Old Louisville

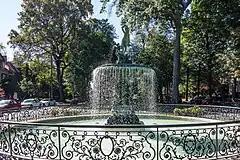
St. James Court Fountain was installed 1892.

Old Louisville features the largest collection of pedestrian-only streets of any U.S. neighborhood. Eleven such "courts", where houses face each other across a grass median with sidewalks, were built in the neighborhood from 1891 to the 1920s. Most of the courts are centered off of 4th Street. Belgravia Court and Fountain Court were the first ones to be built in 1891 and are the most well known. Later ones included Reeser and Kensington (1910), which were built with large Victorian styled apartments instead of single family homes; and Eutropia and Rose Courts, which were the last ones built in the 1920s and featured small, single story houses. Belgravia and St. James Court were partially rehabilitated as a part of the urban renewal that began in the 1960s. These developments are apparently unique to Louisville.